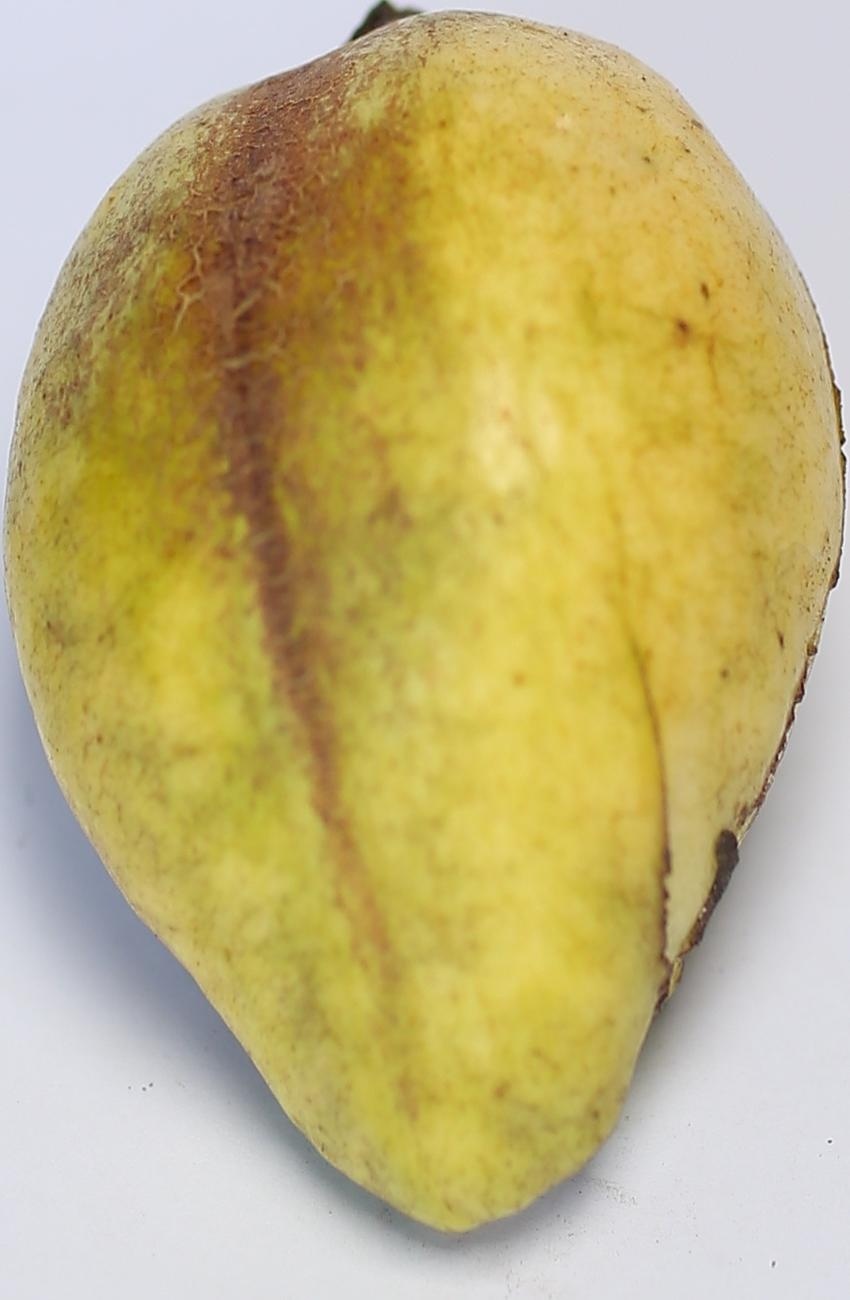
Maturity: ripe
Variety: thadhrami